Brisbane Central State School

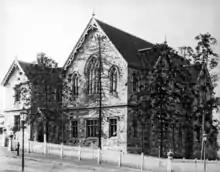
Central State School for Boys, circa 1890

Agitation for a primary school in the Spring Hill area commenced in 1873, culminating in the establishment of three separate schools - Leichhardt Street Boys' School, Leichhardt Street Girls' School, and Leichhardt Street Infants' School (later renamed Brisbane Central State School). Opening 25 January 1875 on a large site, the schools were initially accommodated in one building built in 1874. As attendance grew, other buildings were constructed, including; a playshed (1887); a high-set, timber classroom building for the boys' school (1909); a timber classroom building for the practising school; a brick building for the infants' school; as well as playgrounds, extensive cuttings, retaining walls, landscaping and plantings.